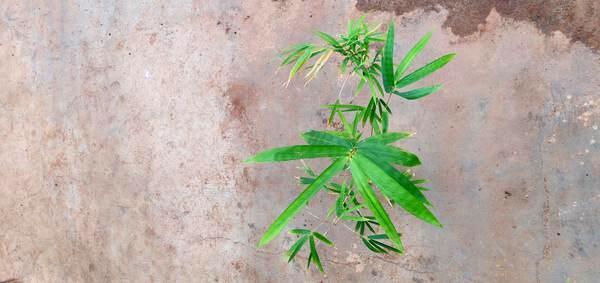
Plant: Bamboo